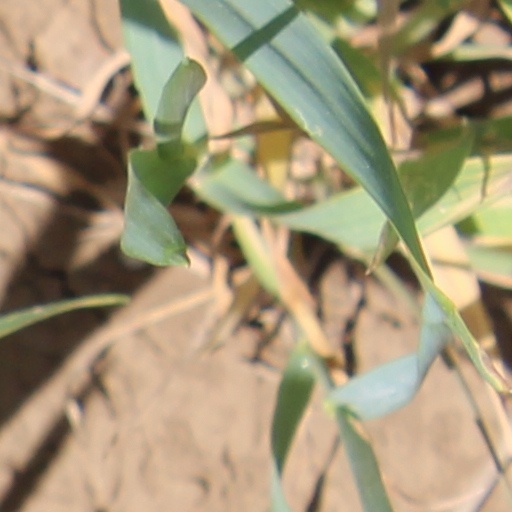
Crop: wheat